Boscobel High School

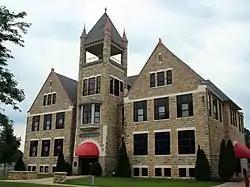
Boscobel High School

Boscobel High School, also known as the Rock School, is a historic school building at 207 Buchanan Street in Boscobel, Wisconsin.